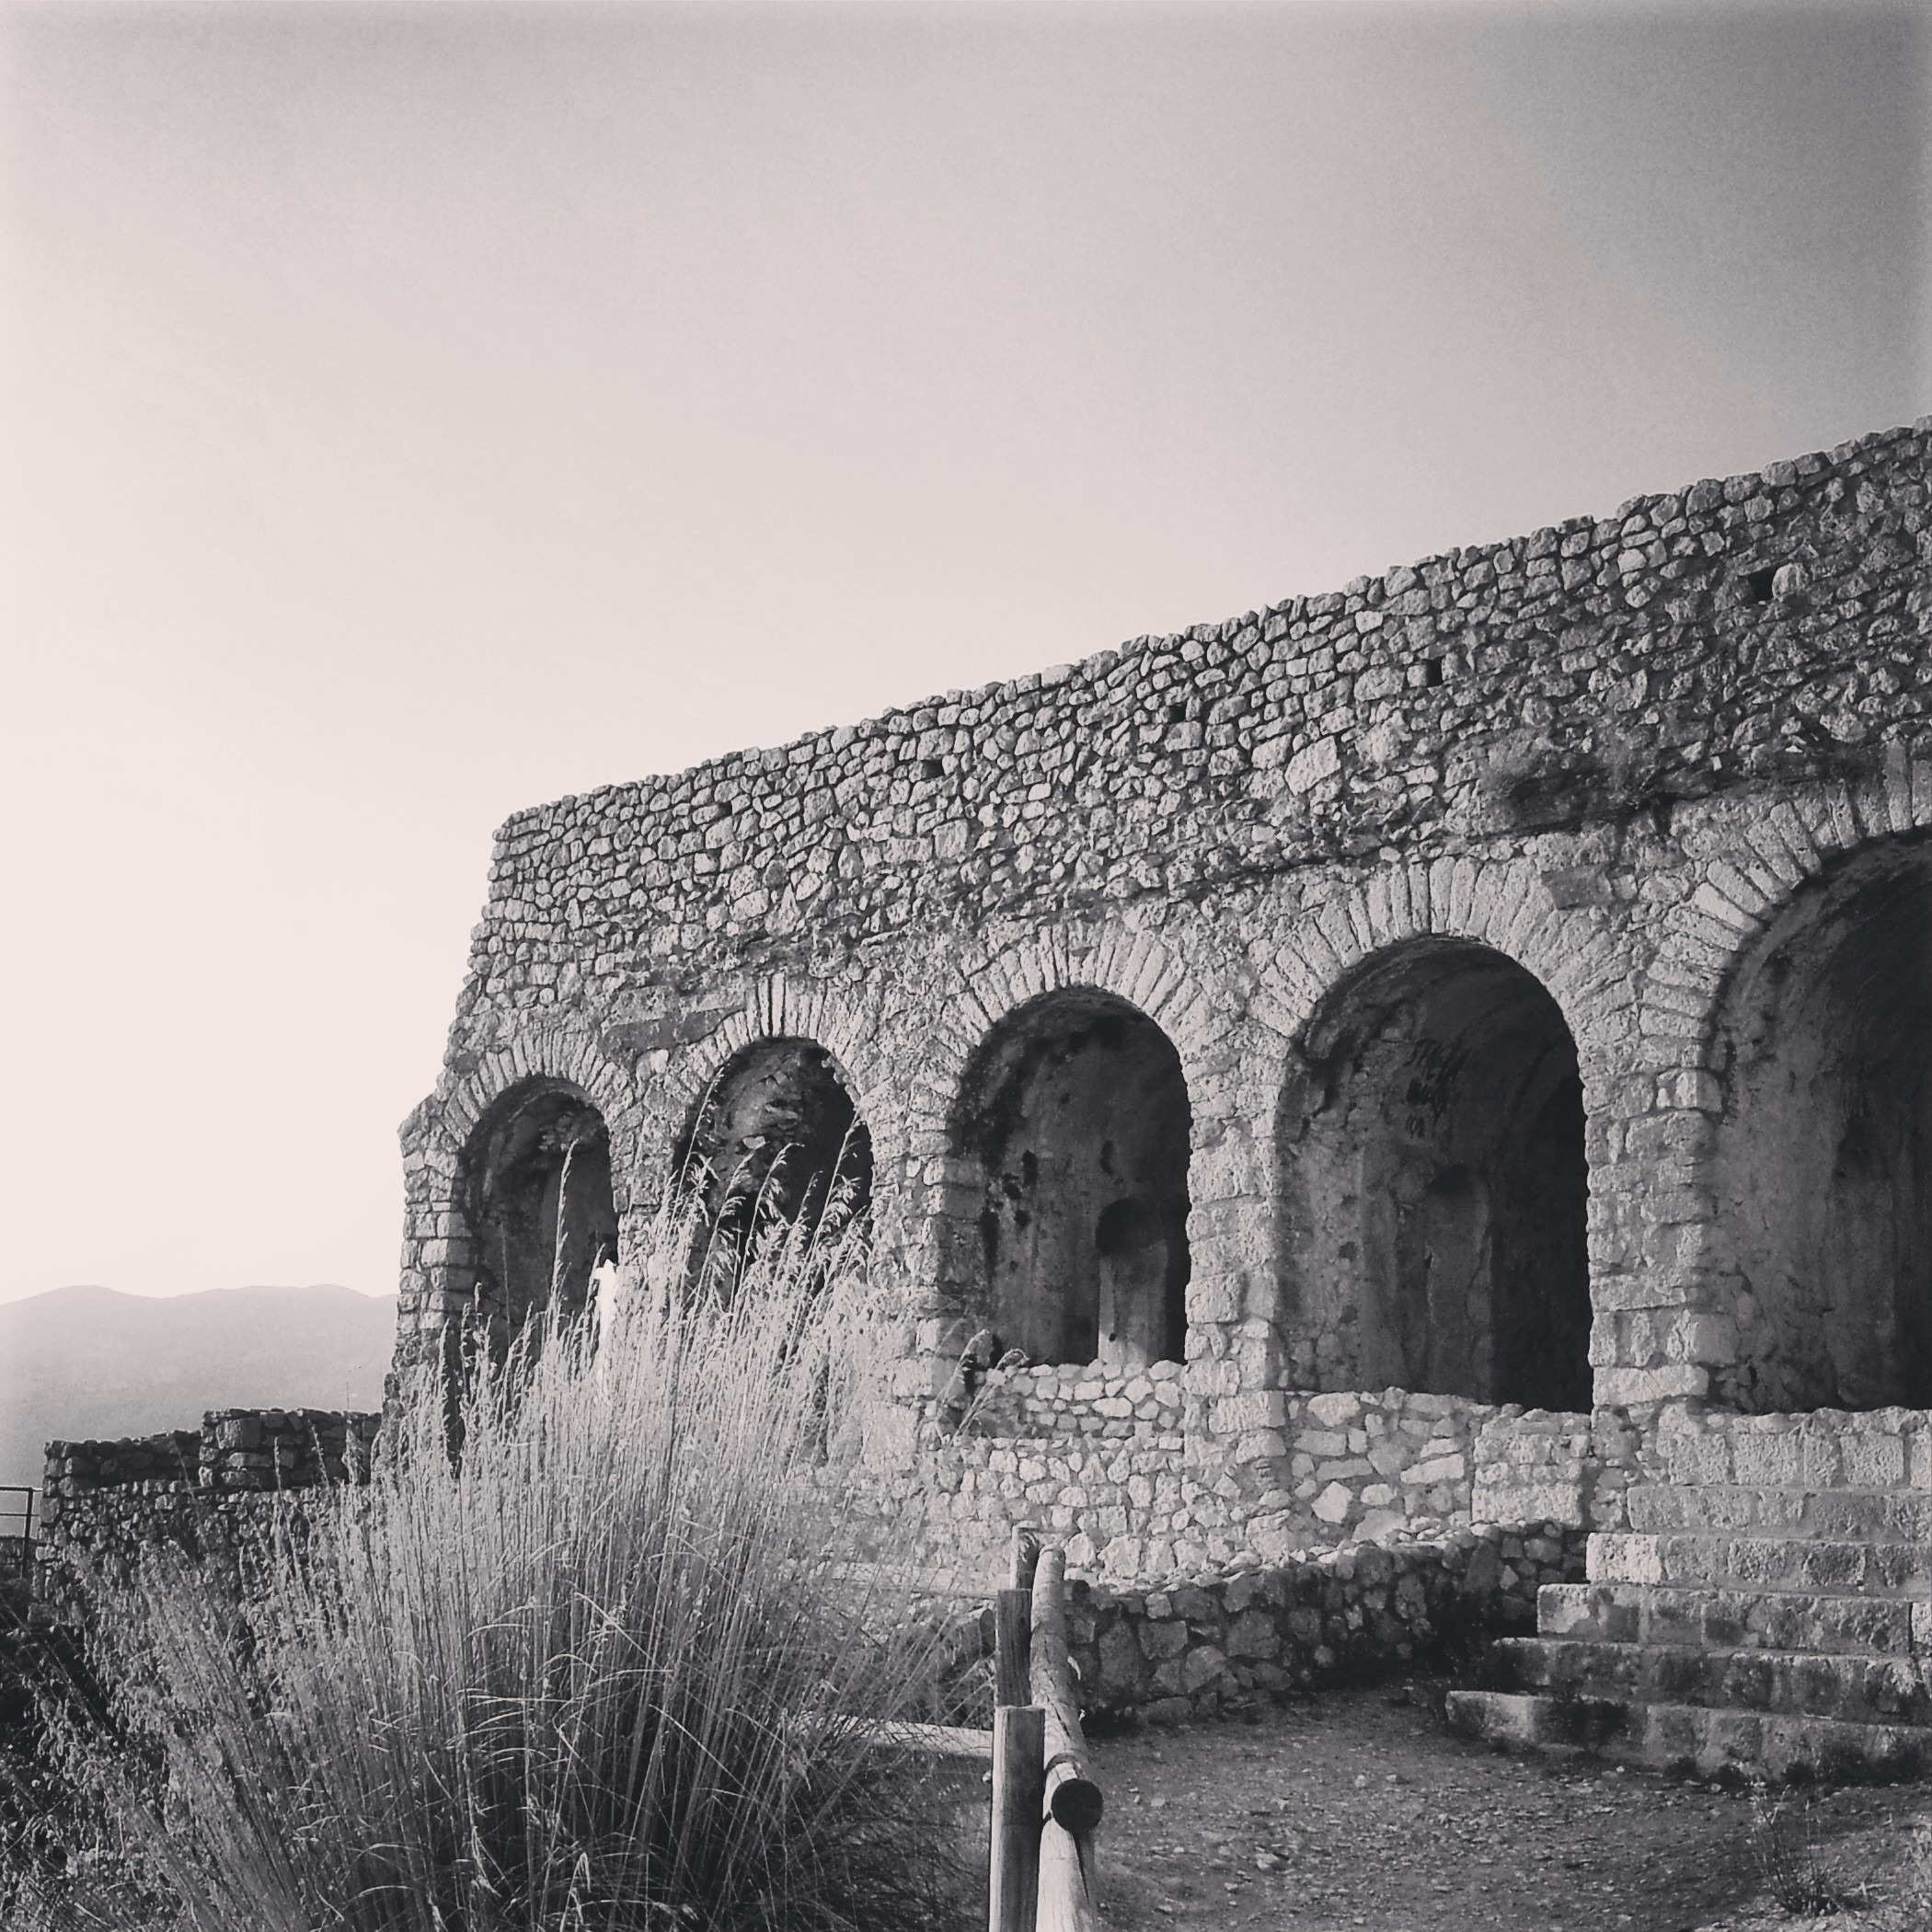
black and white, architecture, white, house, building, old, wall, arch, italy, monochrome, temple, ruins, bricks, romano, history, arc, abbey, romans, antiquity, archi, excavations, latina, monochrome photography, ancient history